1991 Giro d'Italia

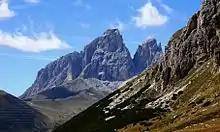
The Pordoi Pass was the "Cima Coppi" for the 1991 running of the Giro d'Italia.

For the points classification, which awarded a purple (or cyclamen) jersey to its leader, cyclists were given points for finishing a stage in the top 15; additional points could also be won in intermediate sprints. The green jersey was awarded to the mountains classification leader. In this ranking, points were won by reaching the summit of a climb ahead of other cyclists. Each climb was ranked as either first, second or third category, with more points available for higher category climbs. The "Cima Coppi", the race's highest point of elevation, awarded more points than the other first category climbs. "The Cima Coppi" for this Giro was the Passo Pordoi. It was crossed twice by the riders, for the first climbing of the mountain, Italian Franco Vona was the first over the climb, while Franco Chioccioli was first over the second passing. The white jersey was worn by the leader of young rider classification, a ranking decided the same way as the general classification, but only riders born after 1 January 1967 were eligible for it.